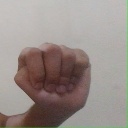
अक्षर: ठ